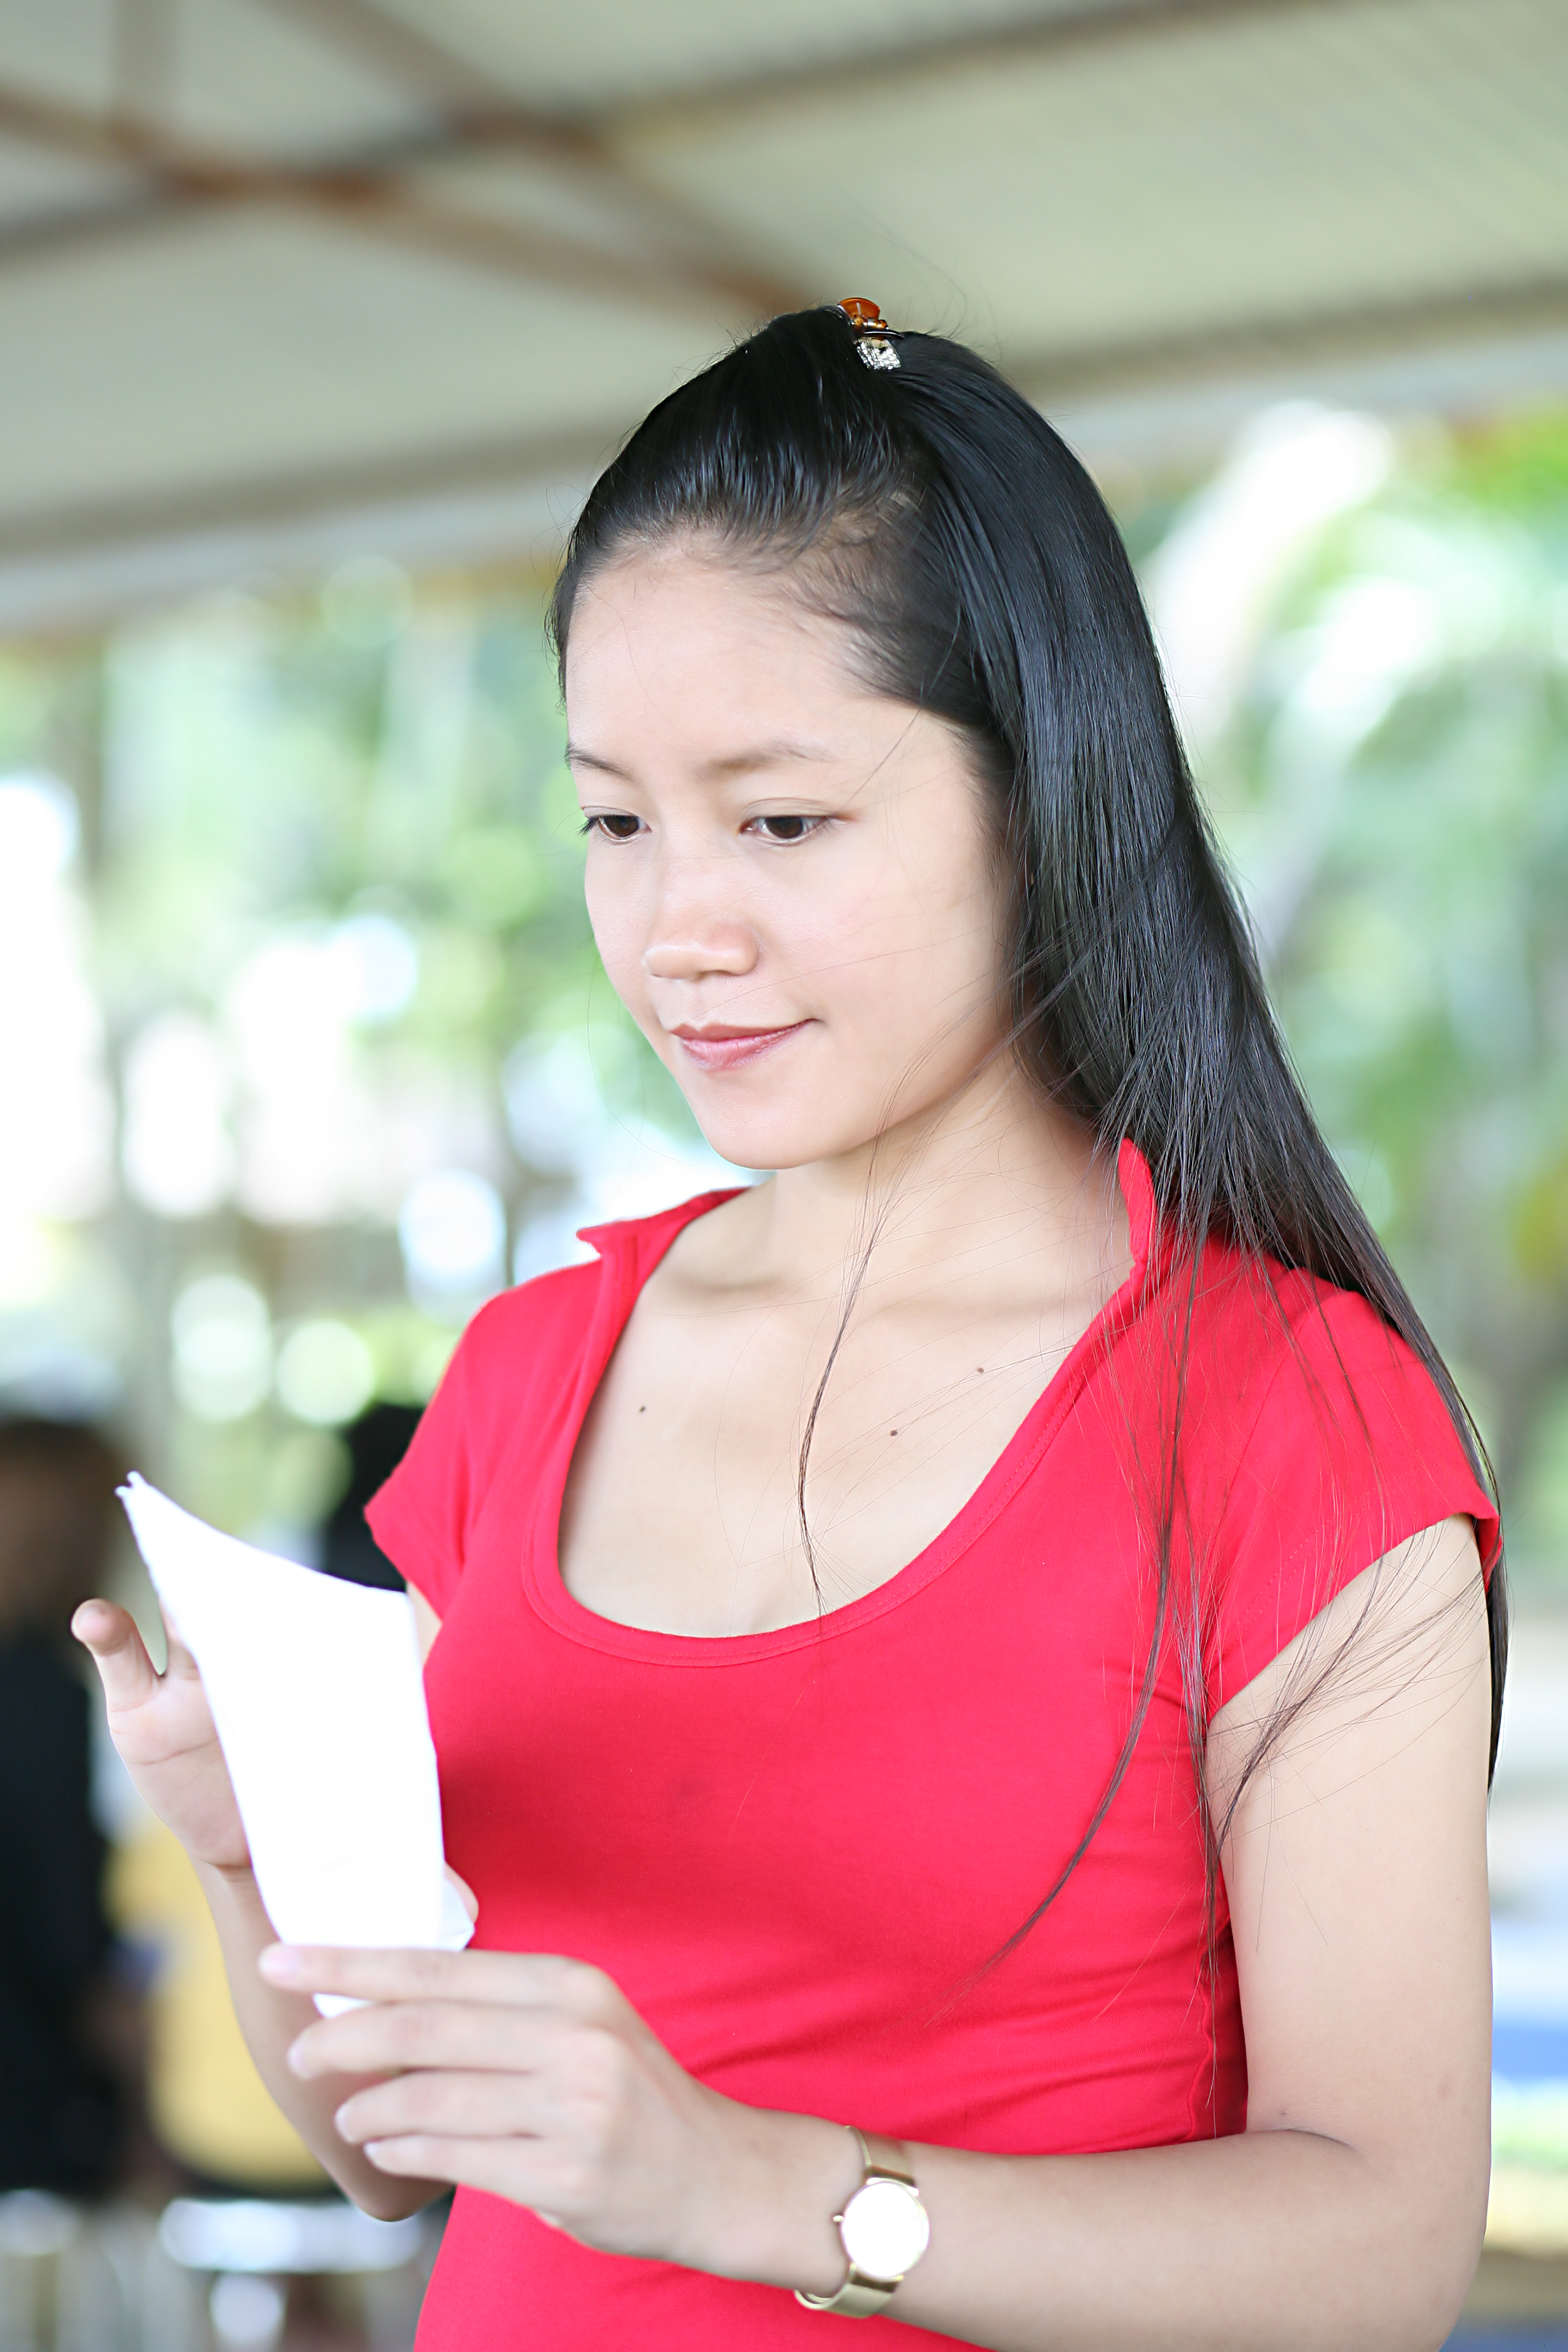
green, spring, beauty